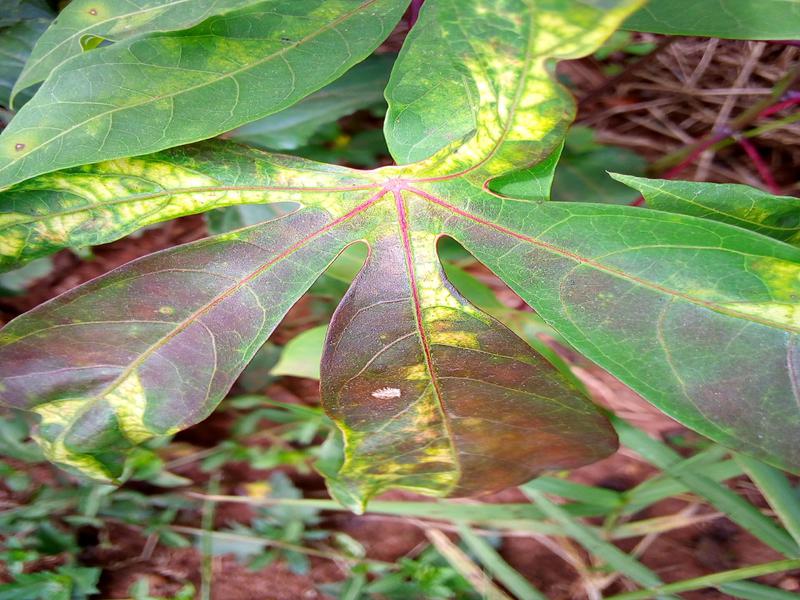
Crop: cassava
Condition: mosaic_disease